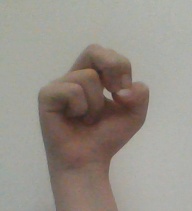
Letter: gaaf